Fancy pigeon

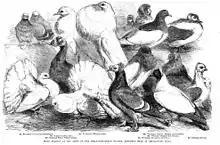
Pigeon breeds on display (1864)

Pigeon fanciers from many countries exhibit their birds at local, inter-state or national shows and compete against one another for prizes. One typical country show in Australia in 2008 had hundreds of pigeons on display and prizes for the winners. In England, the Philoperisteron Society conducted annual shows in the mid 1800s. There were also a London Columbarian Society. The extensive variations in the breeds attracted the attention of Charles Darwin and played a major role in developing ideas on evolution.